List of birds of Solomon Islands

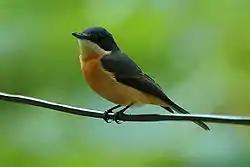
Vanikoro flycatcher

The monarch flycatchers are small to medium-sized insectivorous passerines which hunt by flycatching.